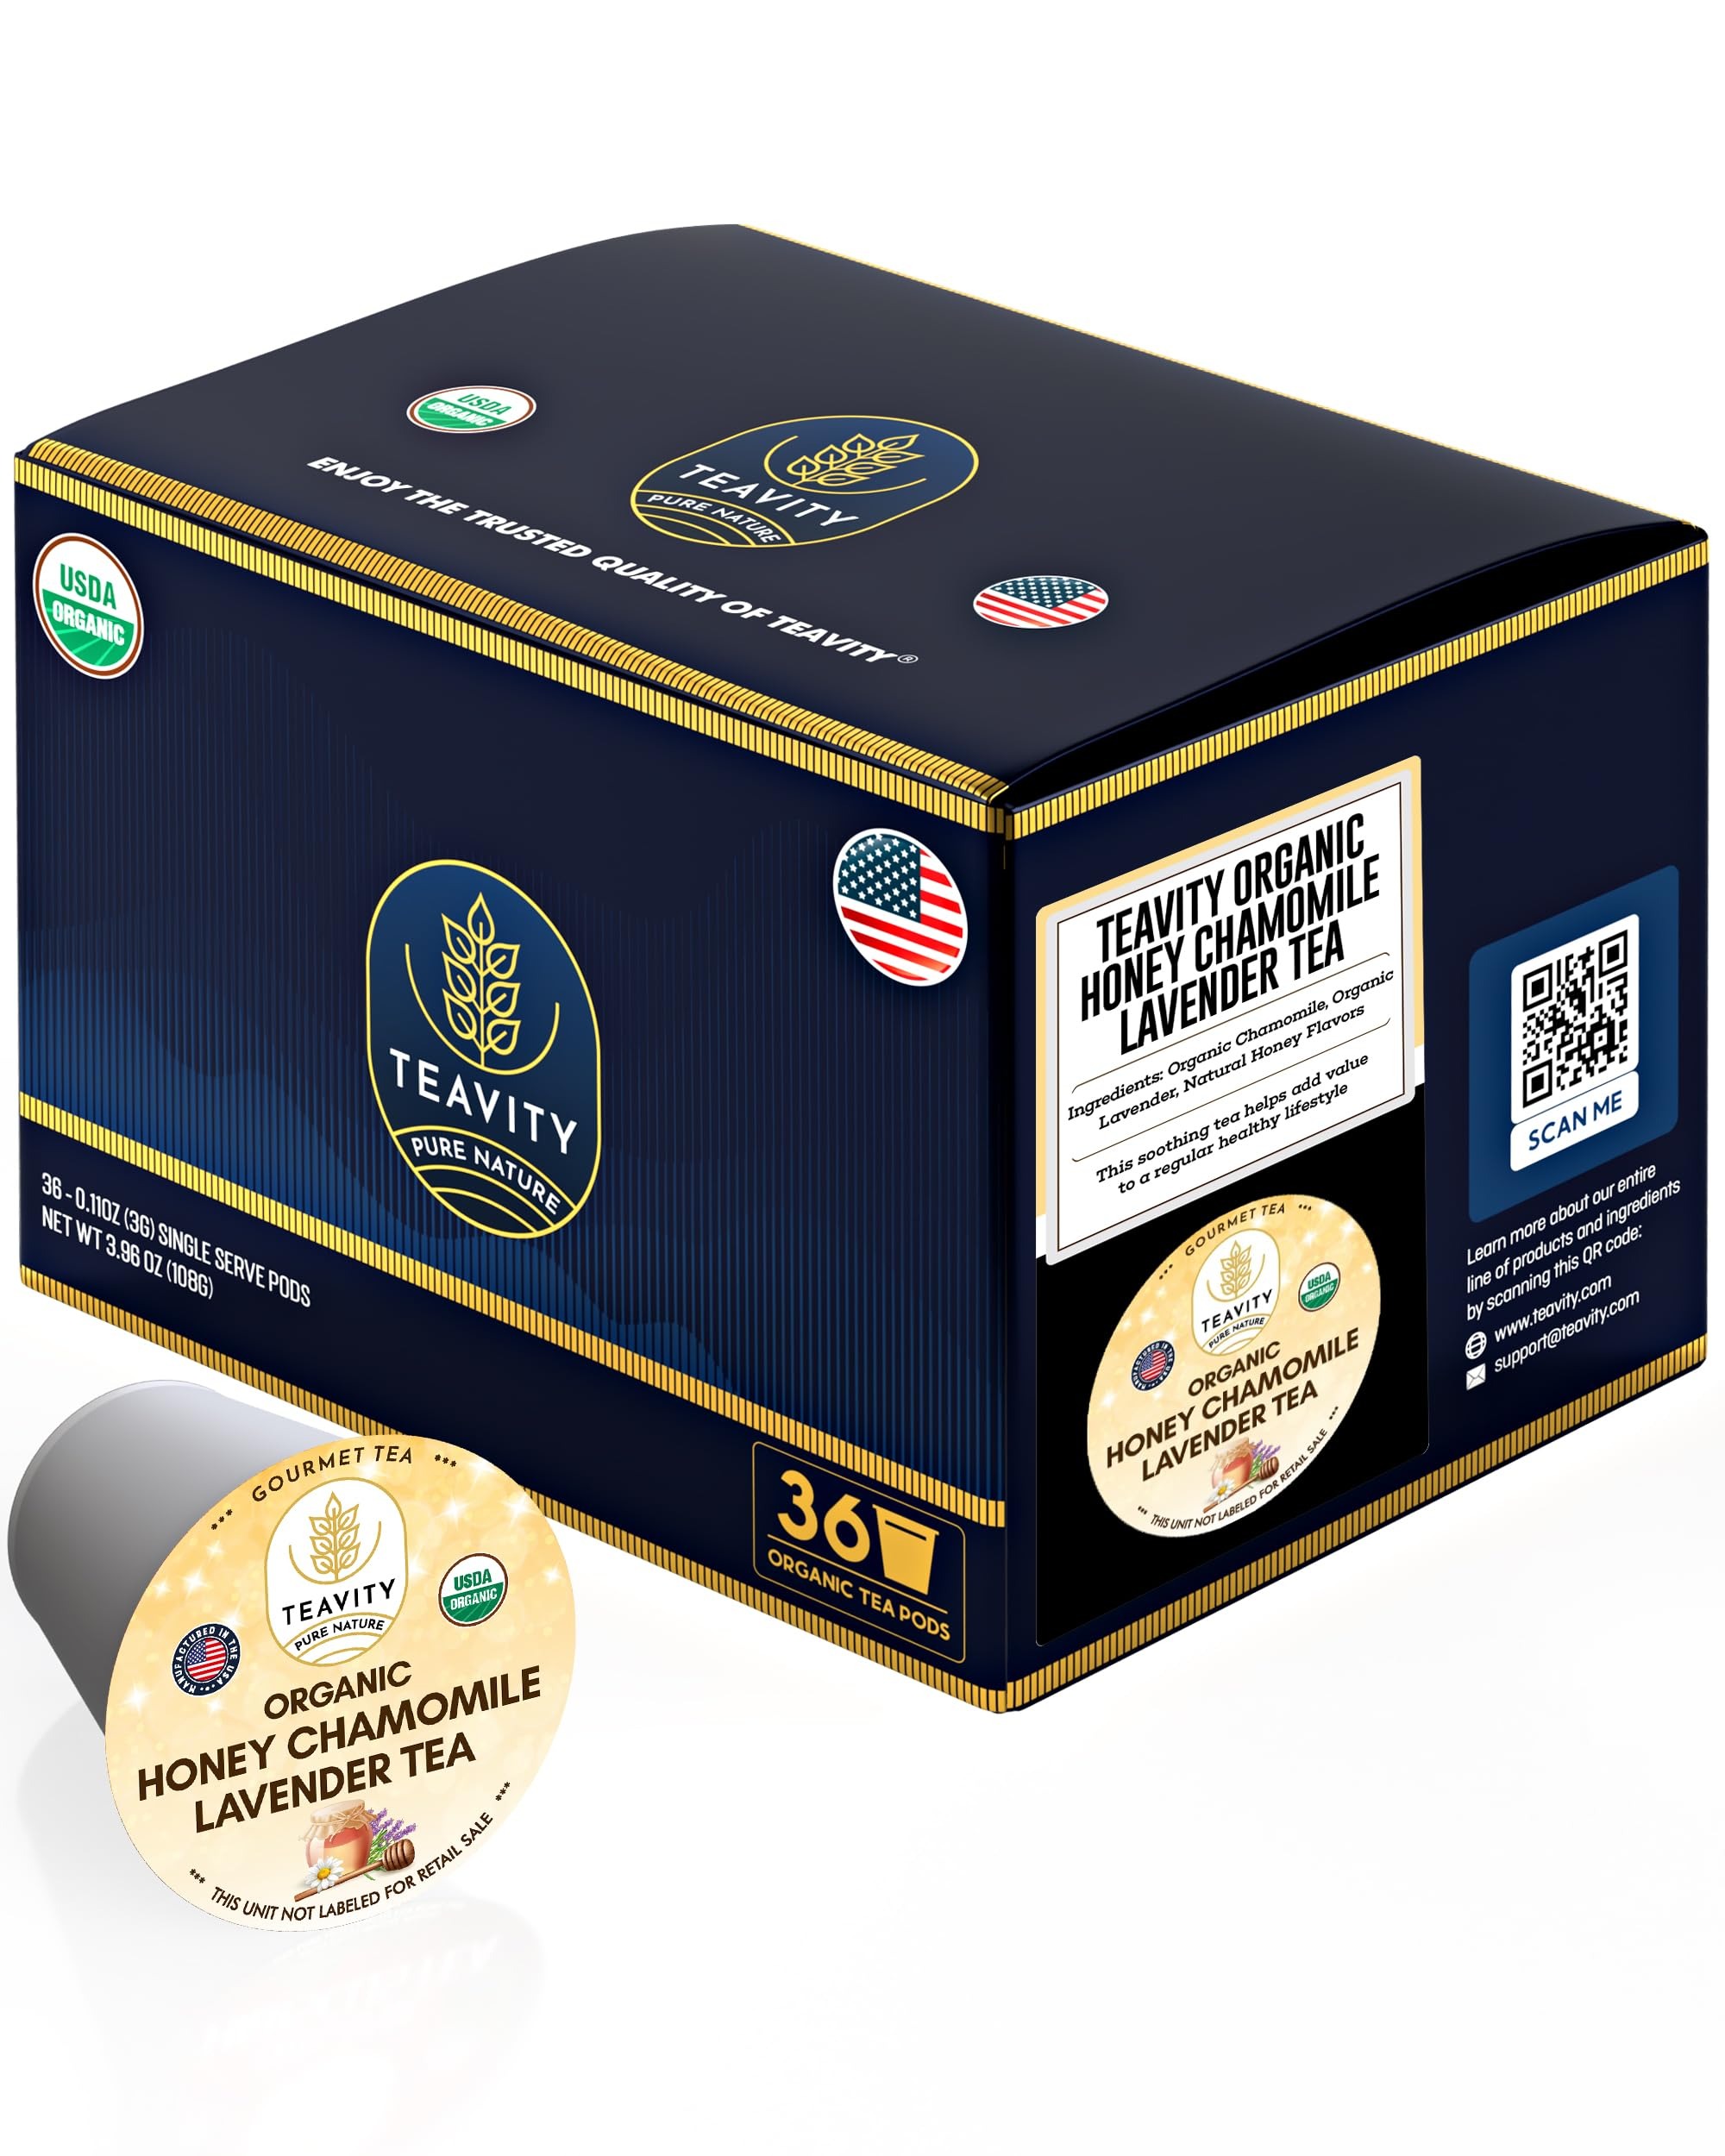
Item Name: Organic Chamomile and Lavender Tea Pods for Keurig - Decaf Herbal Tea for Keurig K Cups - Honey Chamomile Lavender by Teavity (36 Tea Pods)
Bullet Point 1: Organic Chamomile and Lavender Tea Pods for Keurig - Naturally Decaffeinated Herbal Tea Blend of Honey, Chamomile, and Lavender, making it the perfect choice for anyone looking for a relaxing cup of tea.
Bullet Point 2: 🌱 Hand-Picked from the Finest Gardens in the World🌱 Teavity handpicked the finest ingredients to create a great-tasting hot or cold tea,
Bullet Point 3: ⭐️ Convenience at Its Best ⭐️ Simply place one tea pod in your Keurig or Kcup Brewer and Brew! No mess or cleanup is required. We have taken the time to research and locate the finest teas from around the world to allow you to sit back, relax, and enjoy! Make one 6 - 10-ounce cup of tea using your Keurig or Kcup compatible brewer. Serve hot or over ice. Organic Honey Chamomile Lavender Tea Pods for Keurig K cup work with Keurig, K-Cup, and all compatible brewers for KCups.
Bullet Point 4: 🌿Sturdy Packaging + Organic Farming 🌿 Organic Honey Chamomile Lavender Tea Pods will arrive in shrink-wrapped boxes for extra protection during fulfillment and shipping. Enjoy (12/24/36) tea pods free of artificial ingredients and preservatives. Feel good about what you’re drinking while supporting organic farming.
Bullet Point 5: 🇺🇸Proudly American Owned 🇺🇸 Teavity’s Tea’s are expertly blended in Sunrise, Florida. Our goal is to provide you with simply amazing tea without sacrificing quality. This is why we actively source the finest teas to give you the freshest and best quality organic tea pods for keurig brewing.
Value: 36.0
Unit: Count

Price: 41.99